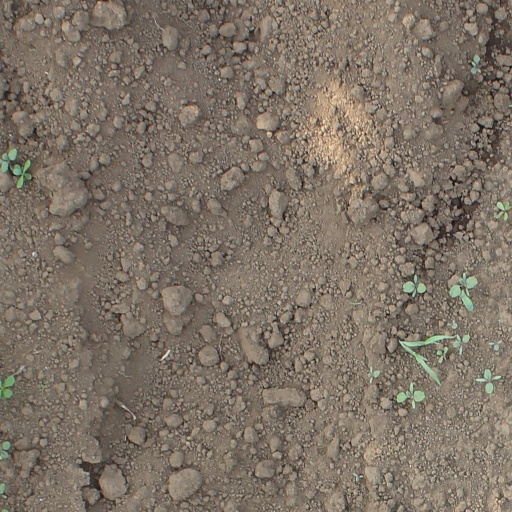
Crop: soybean